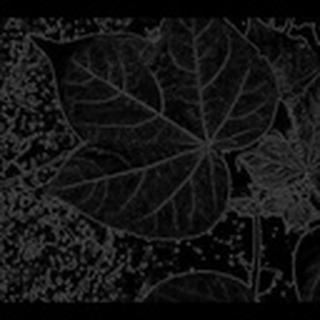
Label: healthy_cotton